Batanes

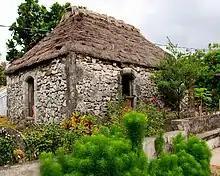
"Vahay ni Dakay" Ivatan house, one of the oldest structures in the Batanes islands. The house is made of limestone and coral and its roofing of cogon grass.

In 1993, the Batanes Protected Landscape and Seascape, which encompassed the entire province, was listed in the Tentative List of the Philippines for UNESCO World Heritage Site inscription in the future.